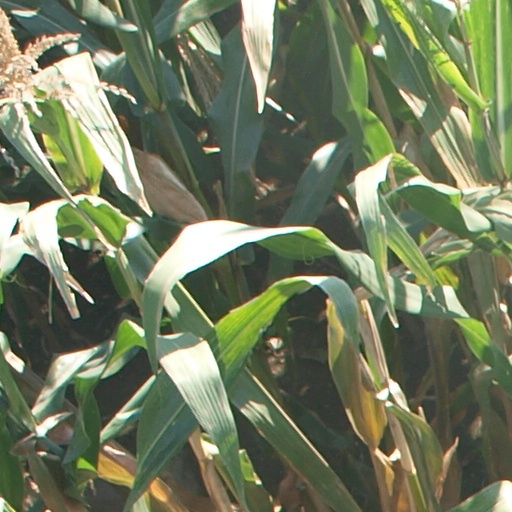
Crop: maize; corn